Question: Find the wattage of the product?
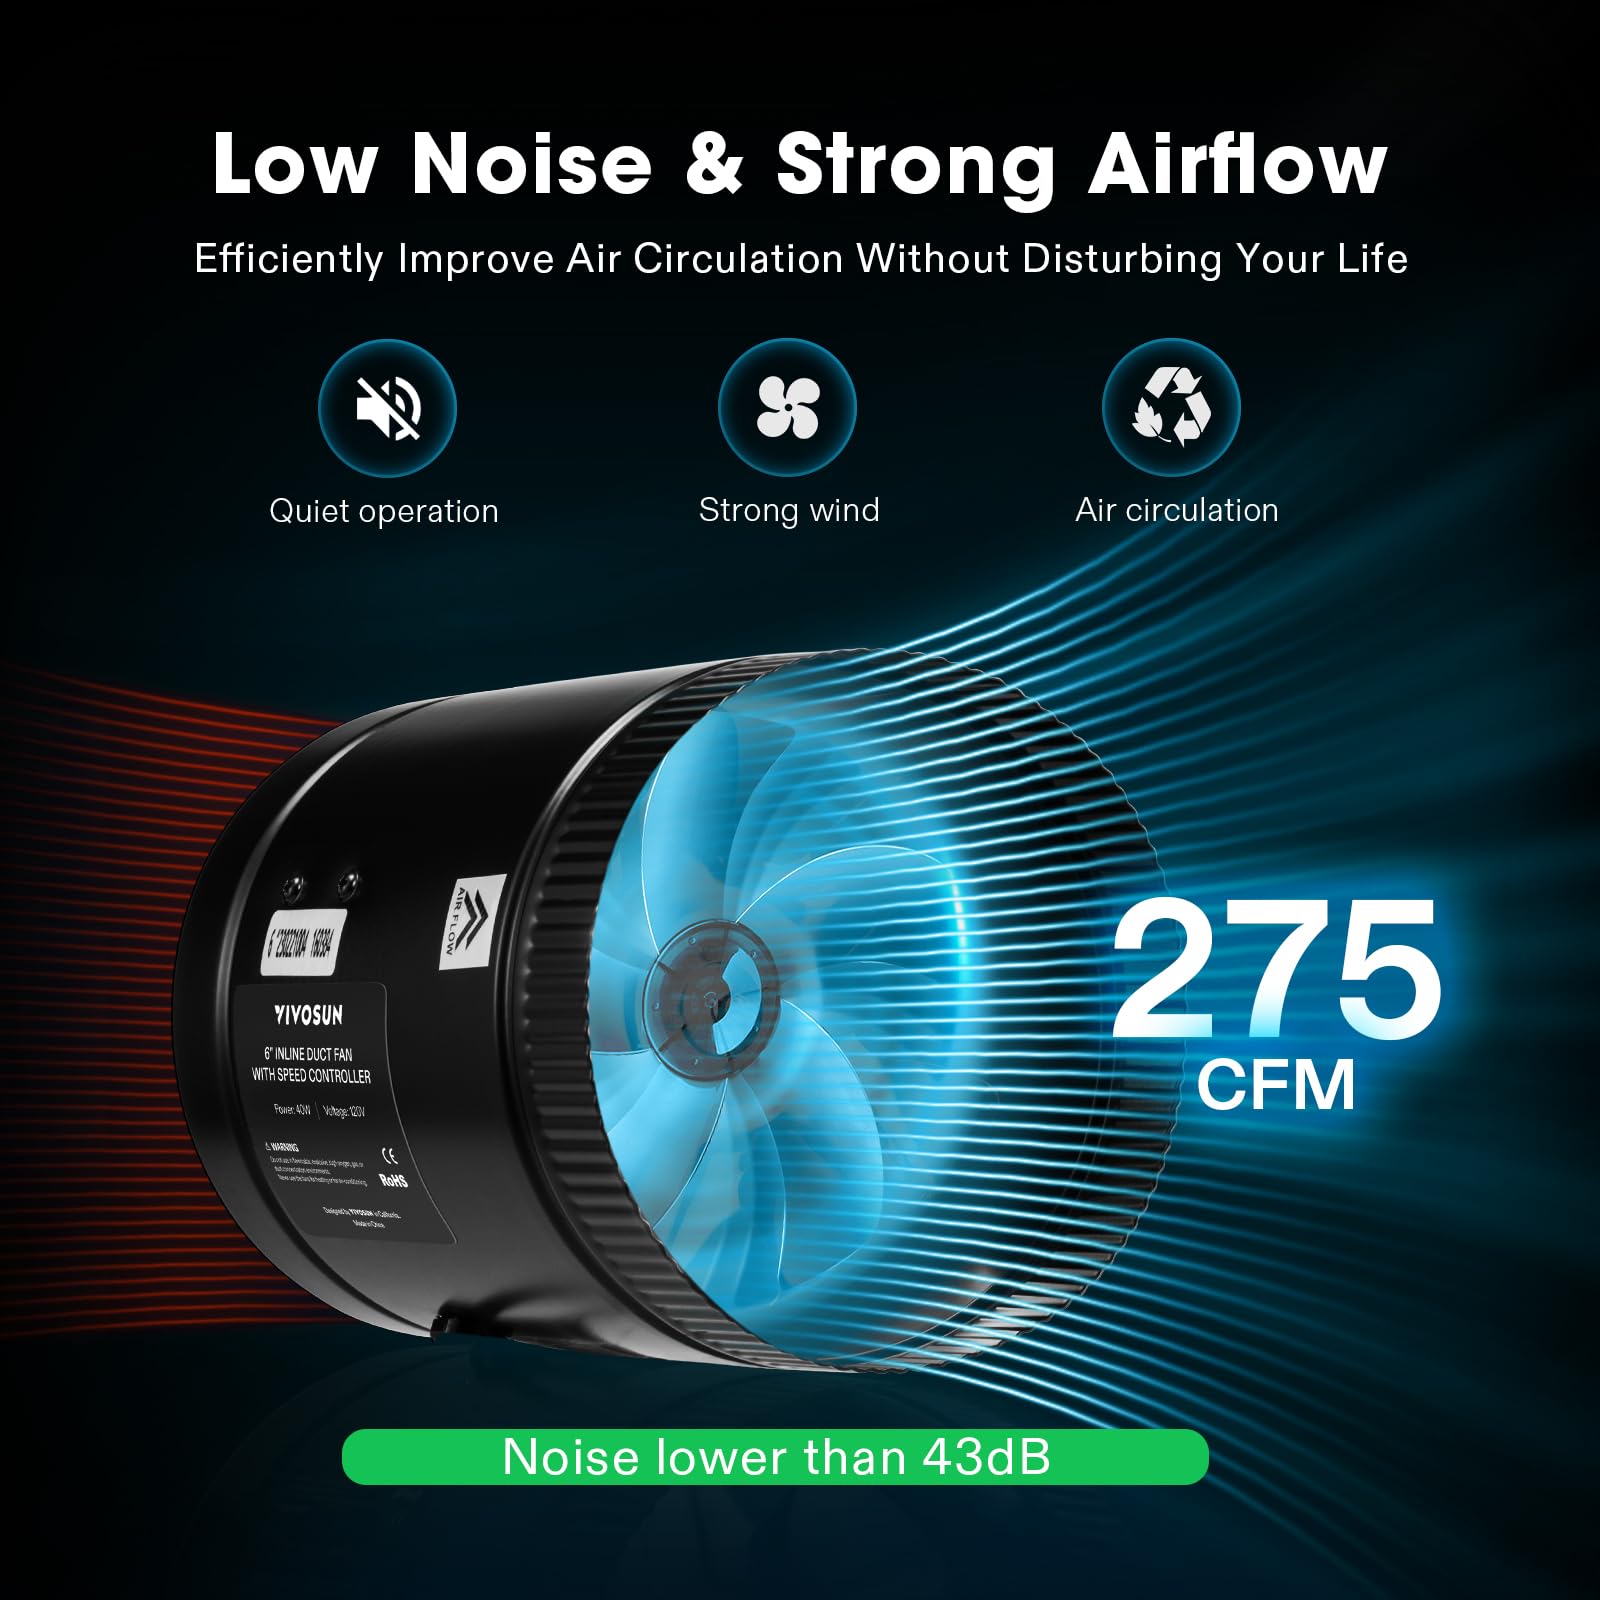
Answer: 40.0 watt